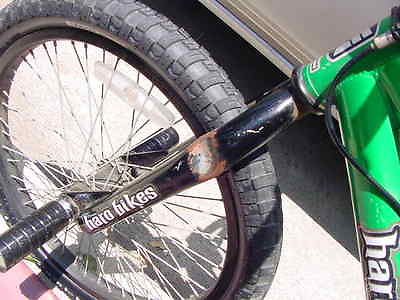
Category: bicycle